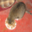
Label: cat